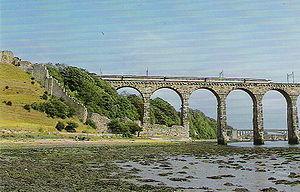
Le château de Berwick est un château en ruines qui se trouve à Berwick-upon-Tweed, une ville anglaise située dans le comté de Northumberland.